Evans Block (Sioux City, Iowa)

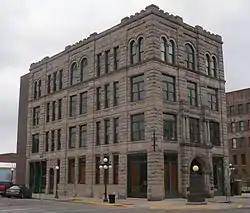

The Evans Block, also known as Northwestern National Bank Building, is a historic building located in Sioux City, Iowa, United States. The city experienced a building boom that began in the late 1880s and continued into the early 1890s. Fred T. Evans, an entrepreneur who had business interests in Iowa, Nebraska and South Dakota, had this building constructed to house Northwestern National Bank of which he was the president. The bank occupied the main level and other offices were housed on the upper floors. Local architect Charles P. Brown designed the four-story Romanesque Revival style building. The Black Hills sandstone for the public facades was from Evans' quarry. The Panic of 1893 brought Sioux City's building boom to an end, and the Evans block was sold in January 1895. Subsequently, the building has housed a hotel, a factory, a saloon, and a variety of stores. It was individually listed on the National Register of Historic Places in 1985, and as a contributing property in the Fourth Street Historic District in 1995.